Mapuche history

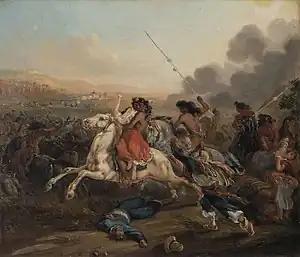
Mapuches during a malón raid

Guerre La Muerte and Political Turmoil (1818-1832): After the defeat of the Spanish in Chile and Argentina by Bernardo O'Higgins and San Martin's united forces, both armies had a new target that rose from the south and joined with Spanish royalists. This war became known as "Guerra a Muerte" (War to the Death). After defeating the Spanish in central Chile, O'Higgins and San Martin followed the Spanish to southern Chile into Mapuche lands. After O'Higgins signed the provisional Constitution of 1818, and became the Supreme Magistrate of the Chilean people, he offered to the Mapuche a pact of friendship between each other, saying " "Our brothers , the inhabitants of the southern frontier."" He considered the Mapuches as relatives of the Chileans, saying, ""We all descend from the same Fathers , and the natural resources of our territory, our customs, and our respective needs, induce us to live in everlasting harmony and fraternity.""